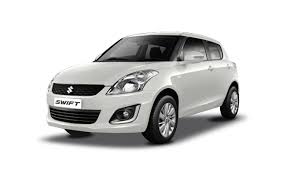
Label: noambulance